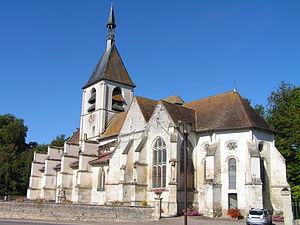
Cet article recense les monuments historiques français classés en 1913.
Guy II de Dampierre est le fils de Guillaume Iᵉʳ de Dampierre, seigneur de Dampierre, et d'Ermengarde de Toucy. Il est seigneur de Dampierre, de Saint-Dizier, de Moëslains, de Saint-Just, de Bourbon et de Montluçon, connétable de Champagne et d'Auvergne et vicomte de Troyes à la fin du XIIᵉ siècle et au début du XIIIᵉ siècle.
Cet article recense les monuments historiques de l'Aube, en France.
L'église Saint-Pierre-et-Saint-Paul est une église située à Dampierre, en France.